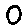
Label: 0